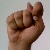
The image shows a hand gesture representing the letter 'T' in Indian Sign Language.